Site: brandenburg
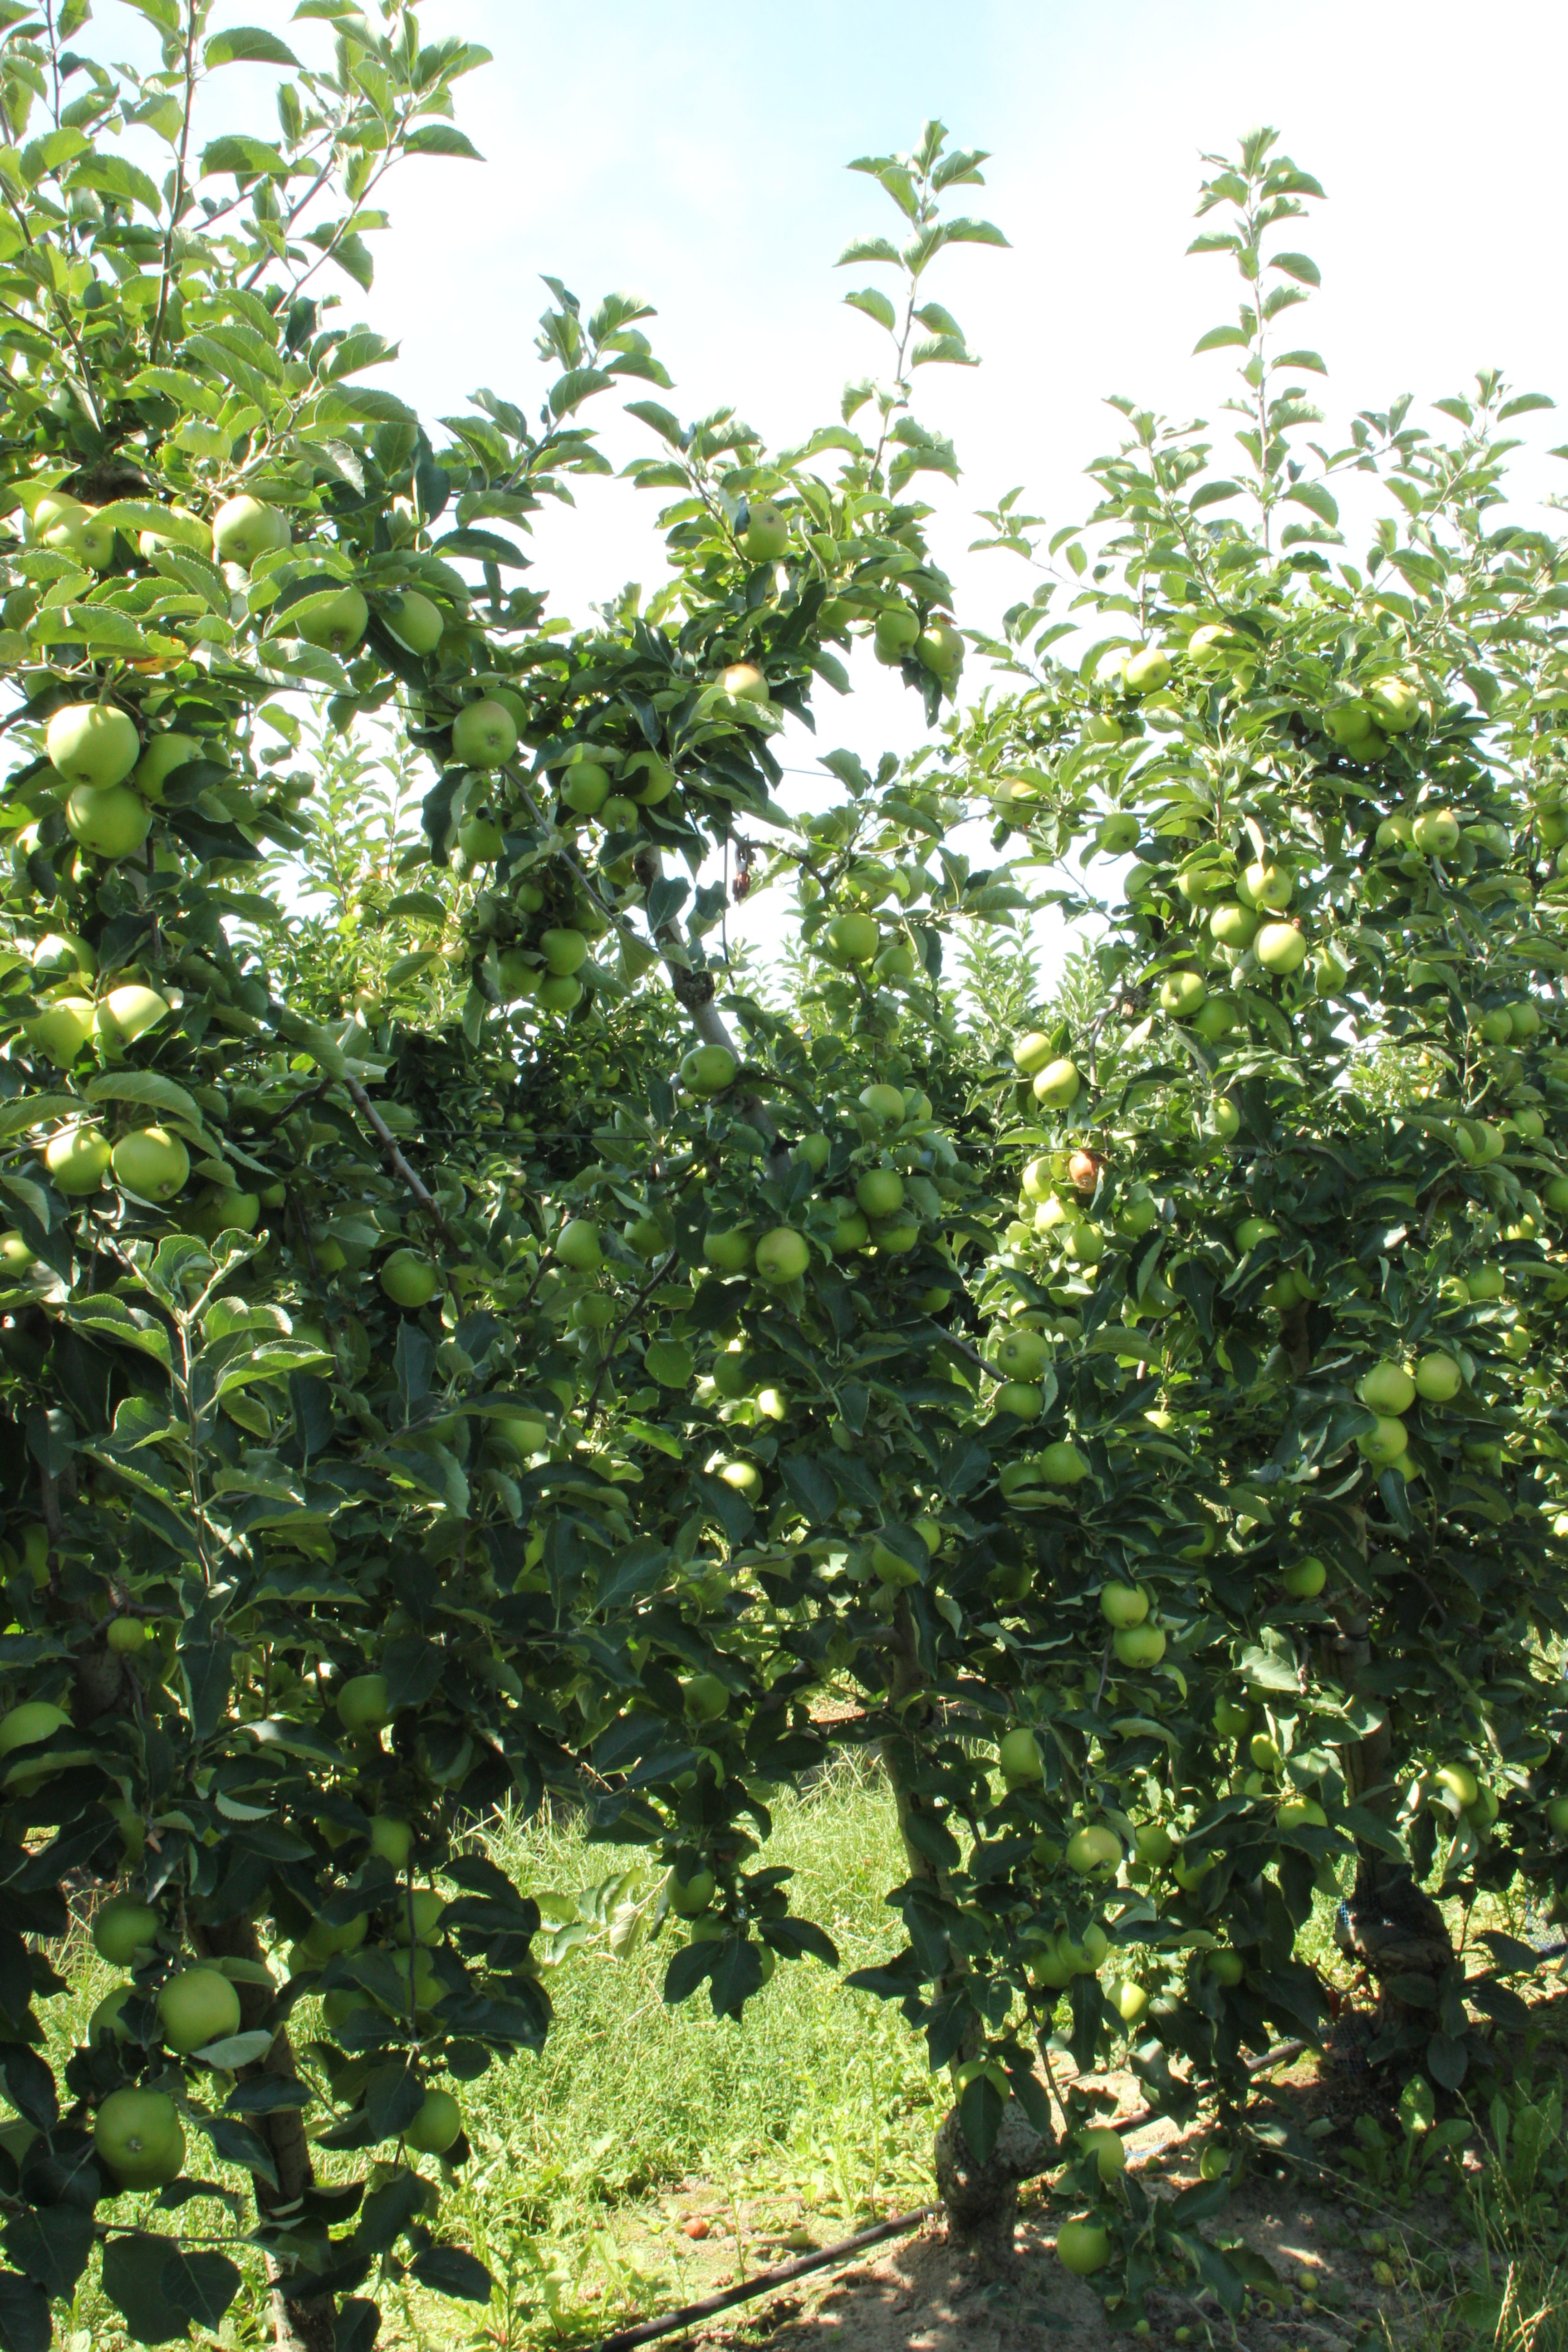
Growth stage (BBCH 77): Development of fruit